Mads Bidstrup

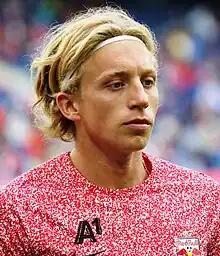
Bidstrup playing for Red Bull Salzburg in 2023.

Mads Bidstrup (born 25 February 2001) is a Danish professional footballer who plays as a midfielder for Austrian Bundesliga club Red Bull Salzburg, for whom he is club captain.